Raymond Brownell

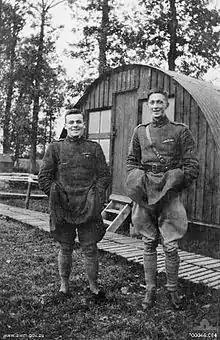
Brownell (left) with fellow Australian flying ace Cedric Howell outside a hut at an airfield in France,

Appointed a flight commander in No. 45 Squadron, Brownell was promoted to temporary captain on 11 February 1918. During aerial engagements against Central aircraft over the Italian front, he was accredited with the destruction of a further seven aircraft, bringing his total to 12 plus nine probables. Brownell's aerial victories were composed of five aircraft and one shared destroyed, two and one shared out of control, one shared captured, and one balloon. For his success in bringing six of these aircraft down over a three-month period, Brownell was awarded the Military Cross. The announcement of the decoration was published in a supplement of "The London Gazette" on 4 March 1918, with the citation for the award being published in a later issue on 16 August 1918, reading: